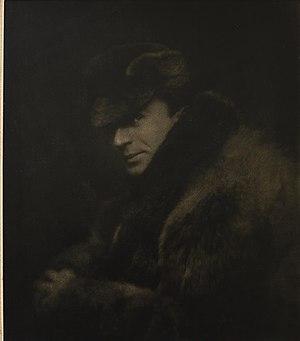
Edward Steichen en pilote automobile, ente aux enchères ""Photographies par Otto Wegener (1849-1924)"" à Hôtel de vente Drouot le 8 novembre 2018. Préemptée par le musée Rodin."